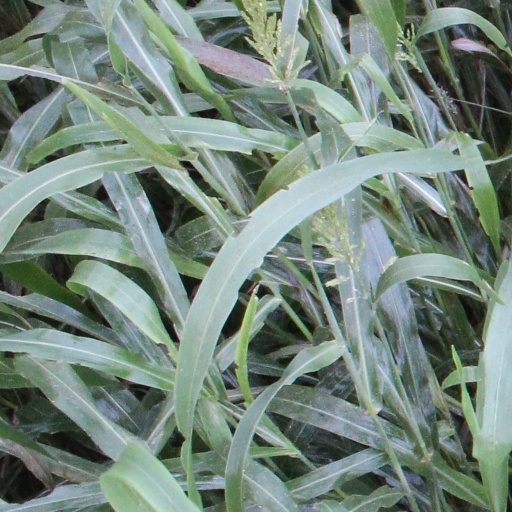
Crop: sorghum